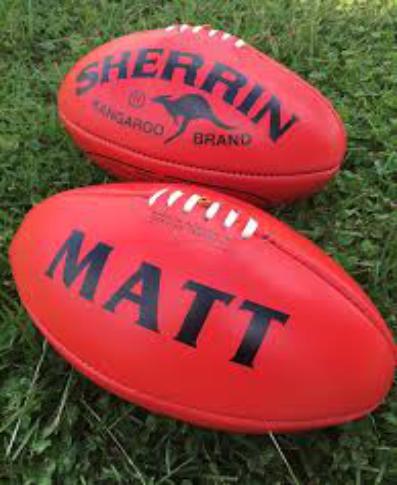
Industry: Sports